330th Troop Carrier Squadron

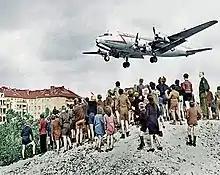
C-54 landing at Tempelhof 1948

Shortly after the beginning of the Berlin Airlift, the United States Air Force began to augment the C-47s that had been used at the beginning of the airlift with Douglas C-54 Skymasters. C-54s drawn from various Military Air Transport Service (MATS) were formed into the 1422nd Air Transport Group (Provisional) at Rhein-Main Air Base, Germany on 1 August 1948. On 19 November 1948, the provisional group was replaced by the 513th Troop Carrier Group, and the 330th was reactivated as one of the group's squadrons. The squadron transported food, coal and other supplies to Berlin. Transport of coal posed particular problems, because it eroded equipment, increasing maintenance requirements to keep up the airlift's demanding schedule. Airlift operations officially ended on 30 September 1949. The end of the airlift coincided with President Truman's reduced 1949 defense budget, which required a reduction in the number of groups in the Air Force to 48. The squadron's C-54s were also needed elsewhere. While its planes were on loan for the airlift, MATS had only been able to meet 60% of its air transport obligations apart from the airlift. As a result, the 330th was inactivated on 16 October 1949.